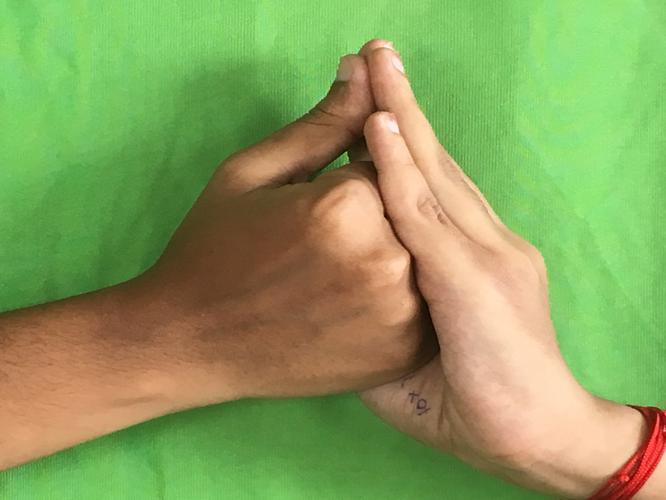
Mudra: Shanka
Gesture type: double_hand